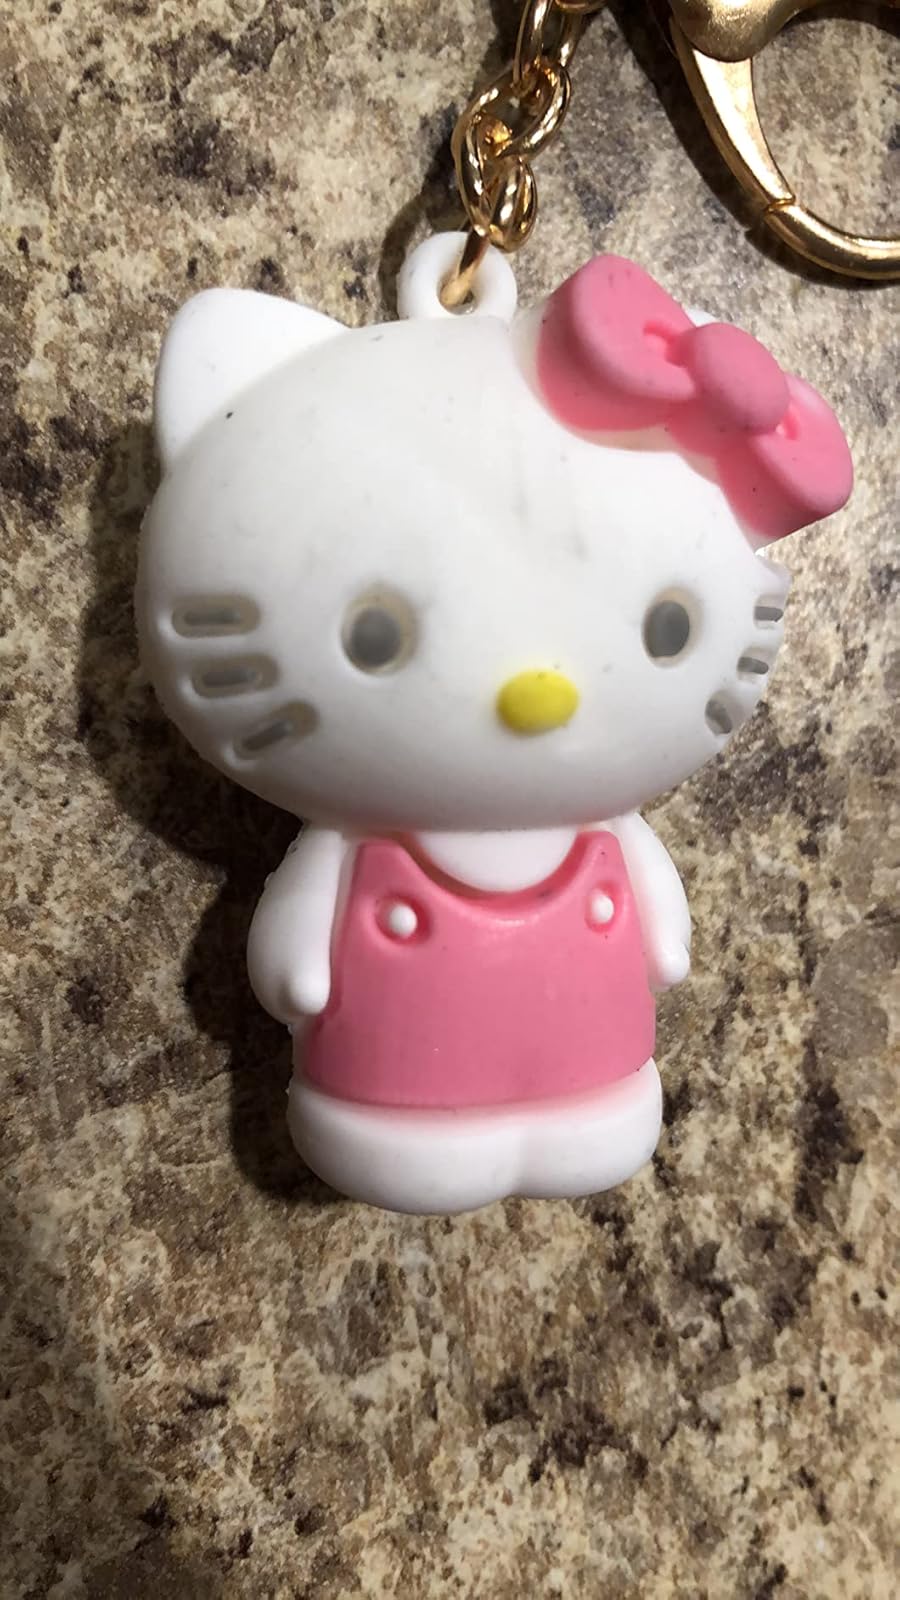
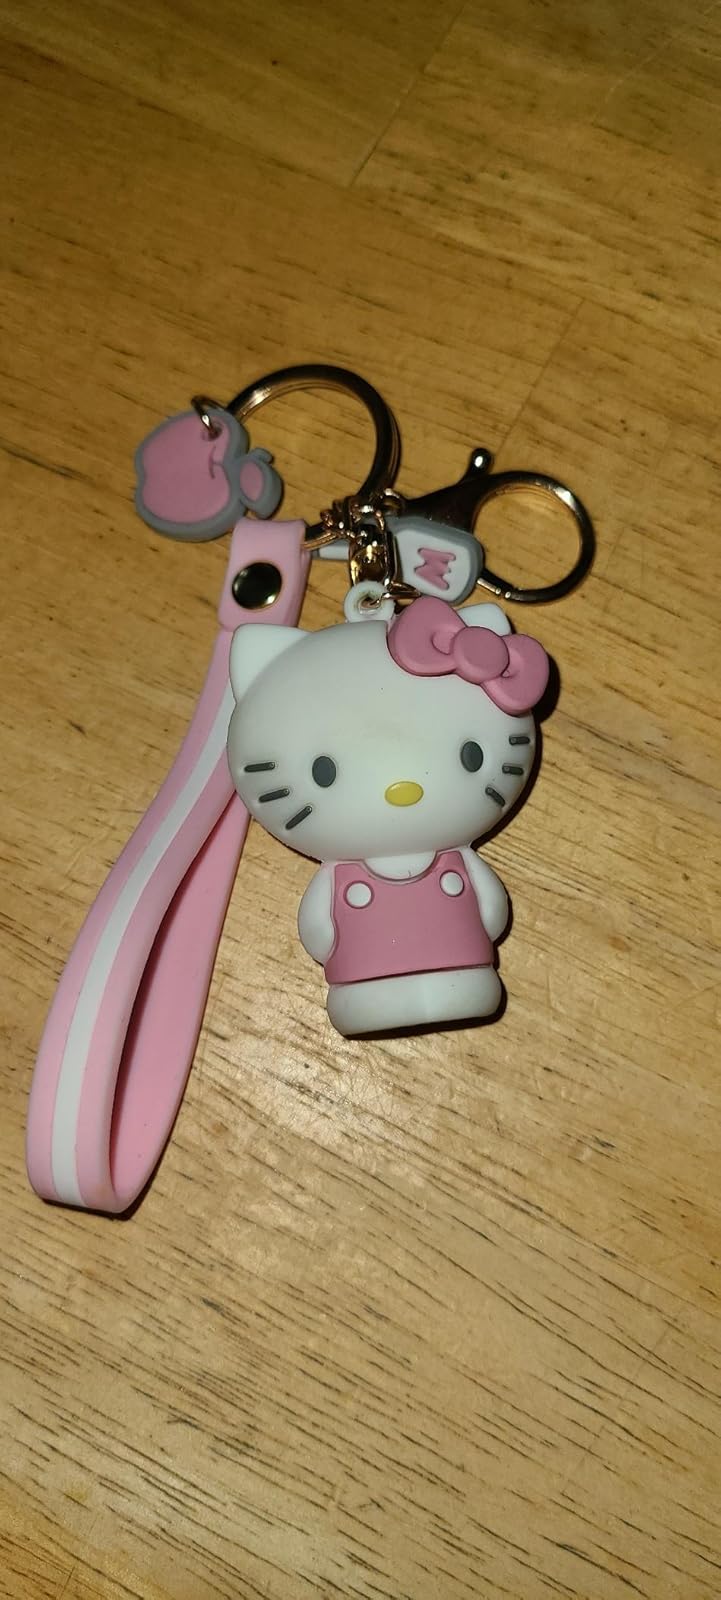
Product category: accessories_keychain
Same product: no